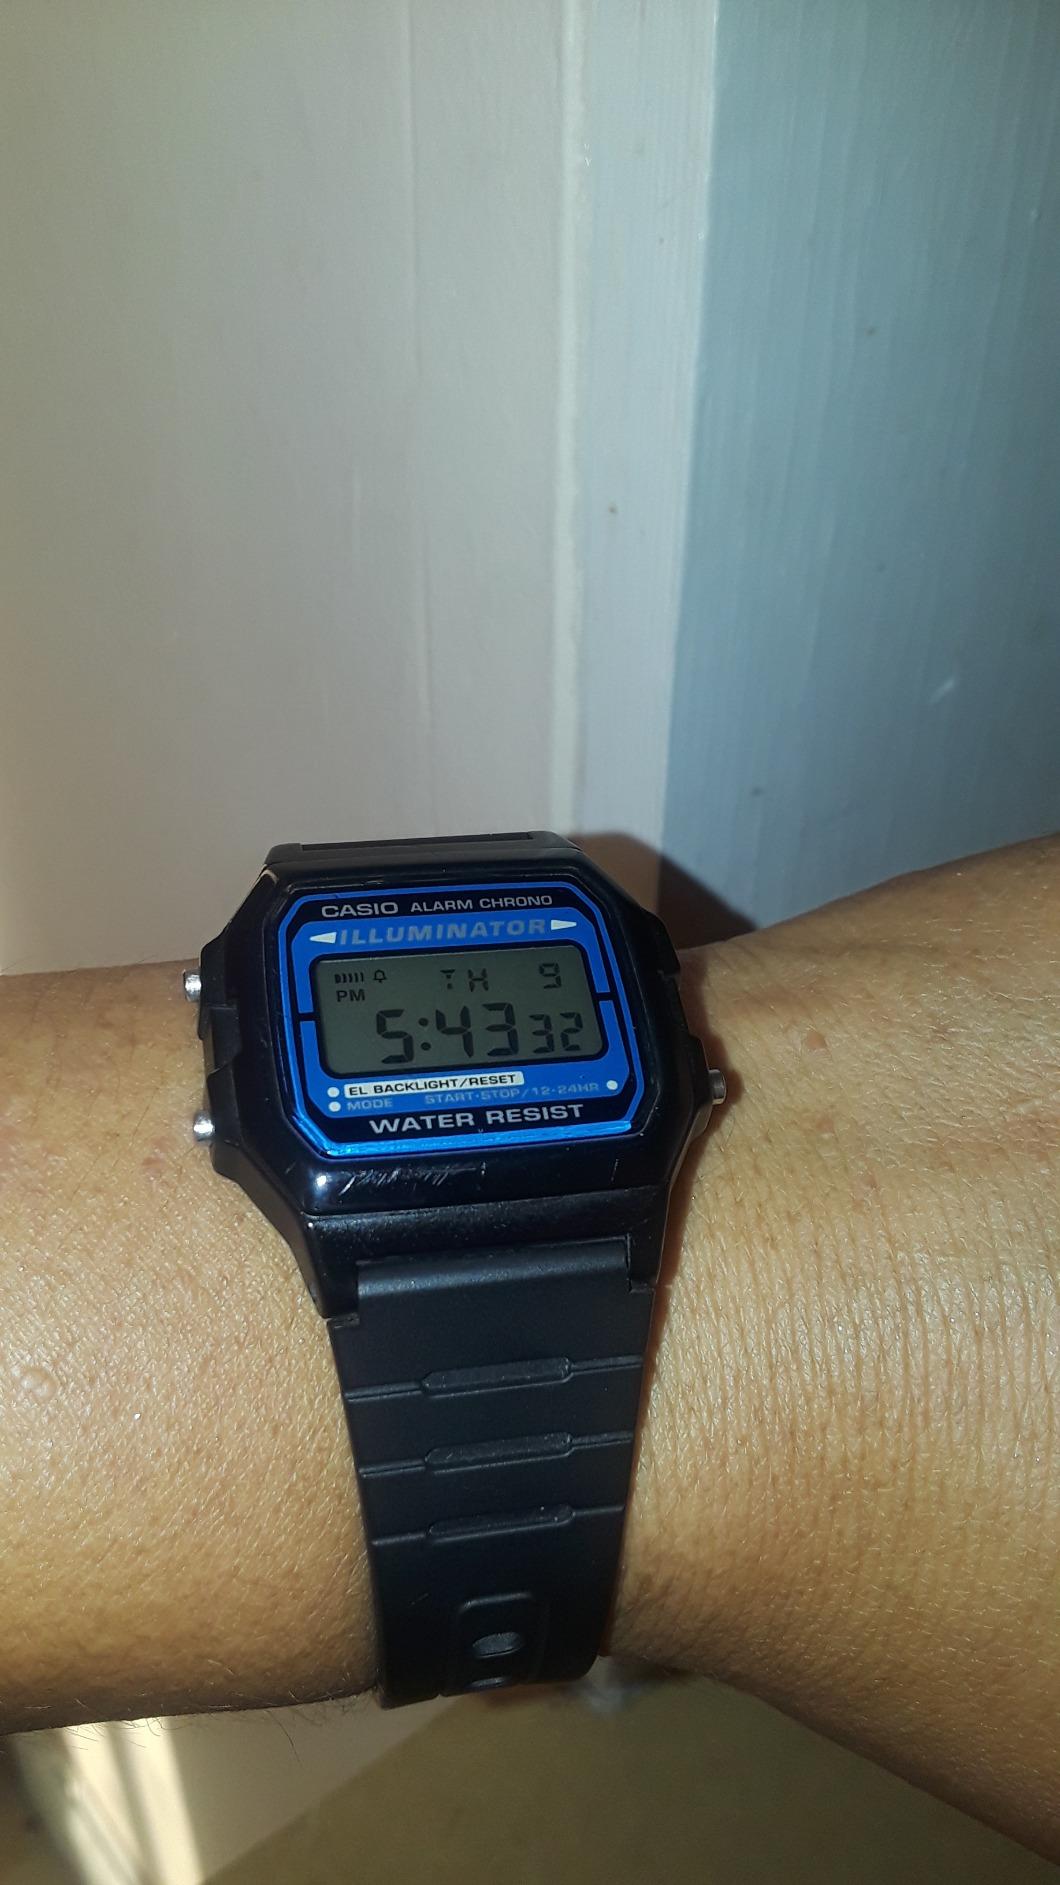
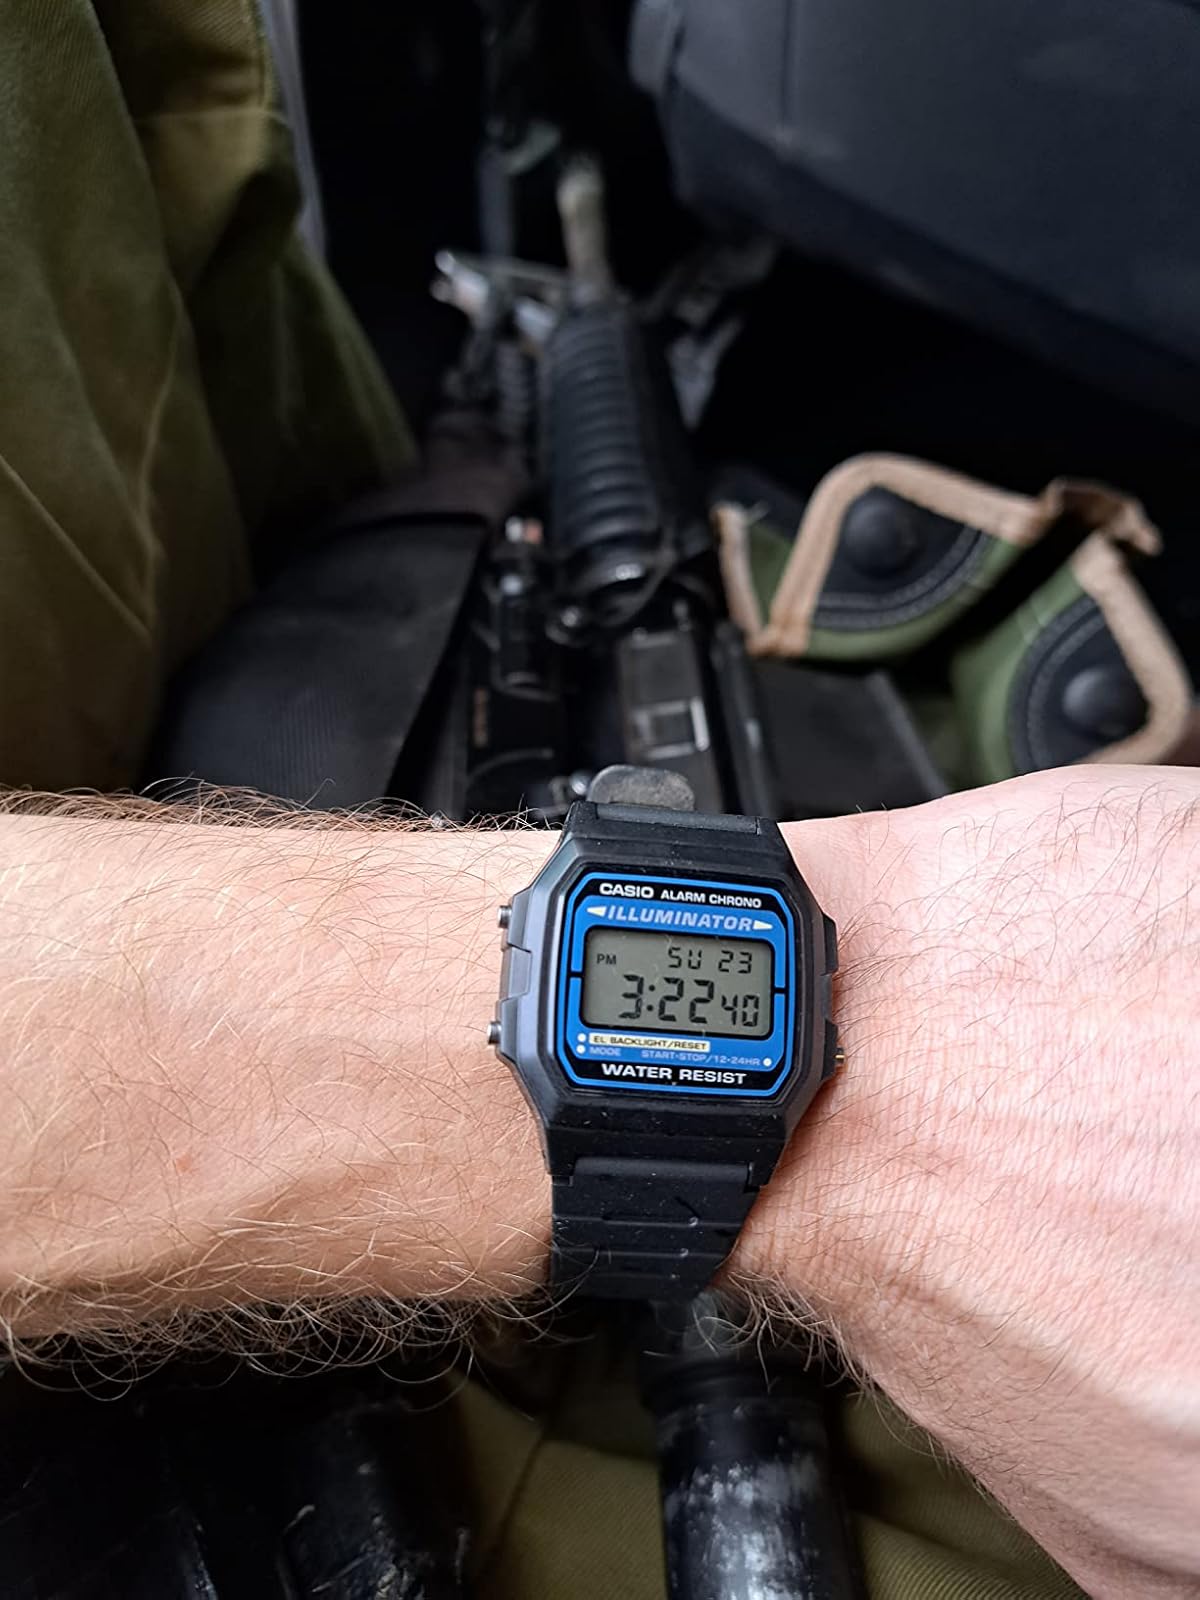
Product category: accessories_watch
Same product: yes